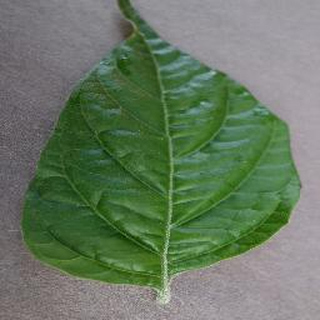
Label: healthy_bell_pepper